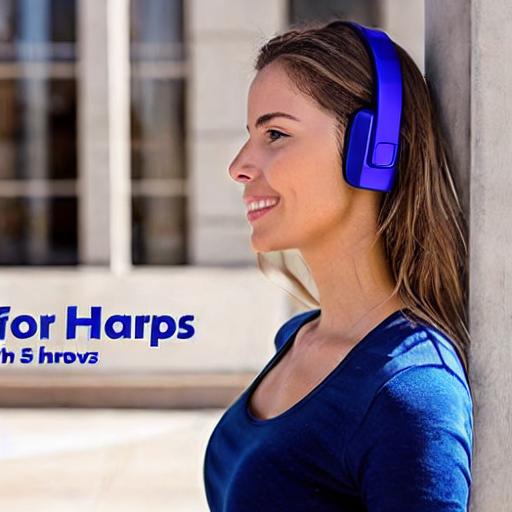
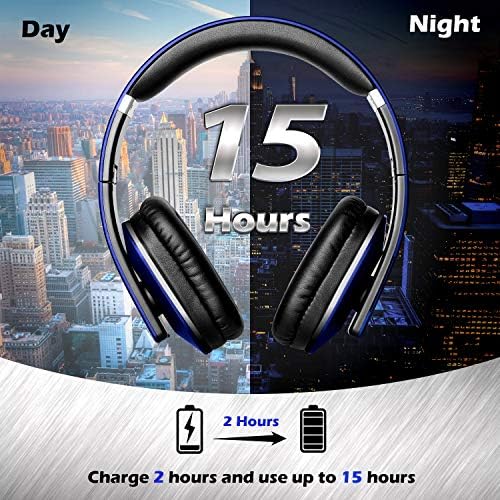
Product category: headphones
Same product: no